Landing Masonry Bridge

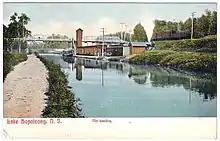
The old Landing Road bridge before 1911 as viewed from the Morris Canal.

In the late 1800s, a pony truss bridge carried Landing Road over the Morris Canal (eastern span) and the DL&W mainline (western span). The steel, cable-stayed structure had two towers to support it, with stairs to the station below. The structure also had two pony truss sidings.